Jamal Murray

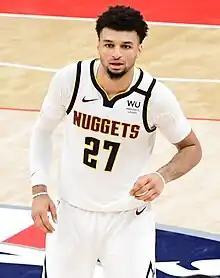
Murray in 2020

On February 19, 2021, Murray scored a then career–high 50 points in a 120–103 win over the Cleveland Cavaliers. During the game he became the first player in NBA history to score 50 points without attempting a free throw, as well as being the second player to get 50 points while shooting more than 80 percent from the field and from three-point range. On April 12, Murray suffered a torn ACL on his left knee during a game against the Golden State Warriors. The following day, the Nuggets announced Murray would be out indefinitely. On April 21, Murray underwent surgery on the torn ACL on his left knee. The same day Nuggets announced that he remained out indefinitely. Murray averaged a career-high 21.2 points, 4.8 assists, and 1.3 steals, and shot a career-high 47.7% FG and 40.8% 3FG while playing 35.5 minutes per game.